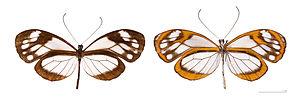
Le genre Oleria regroupe des insectes lépidoptères diurnes de la famille des Nymphalidae, de la sous-famille des Danainae, de la tribu des Ithomiini, sous tribu des Oleriina qui résident en Amérique du Sud.